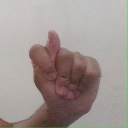
अक्षर: ट